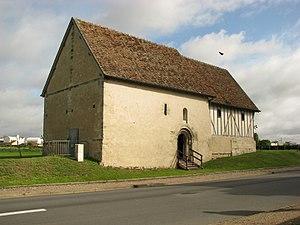
Gisors est une commune française située dans le département de l'Eure, en région Normandie.
La léproserie Saint-Lazare est une ancienne léproserie datant du XIIIᵉ siècle située à Gisors, dans le département de l'Eure en région Normandie. Il n'en subsiste aujourd'hui que la chapelle Saint-Luc, édifice qui fait l'objet d'un classement au titre des Monuments historiques depuis le 16 octobre 1992, et un corps de ferme privé, situé en face de la chapelle.